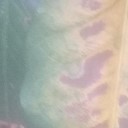
Label: Leaf_rust